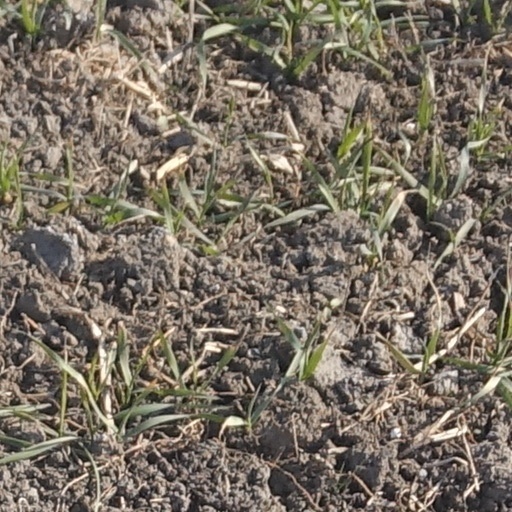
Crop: wheat